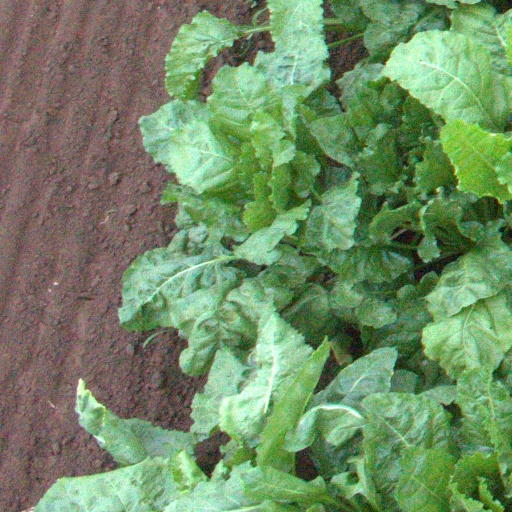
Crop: sugar beet